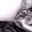
Label: cat